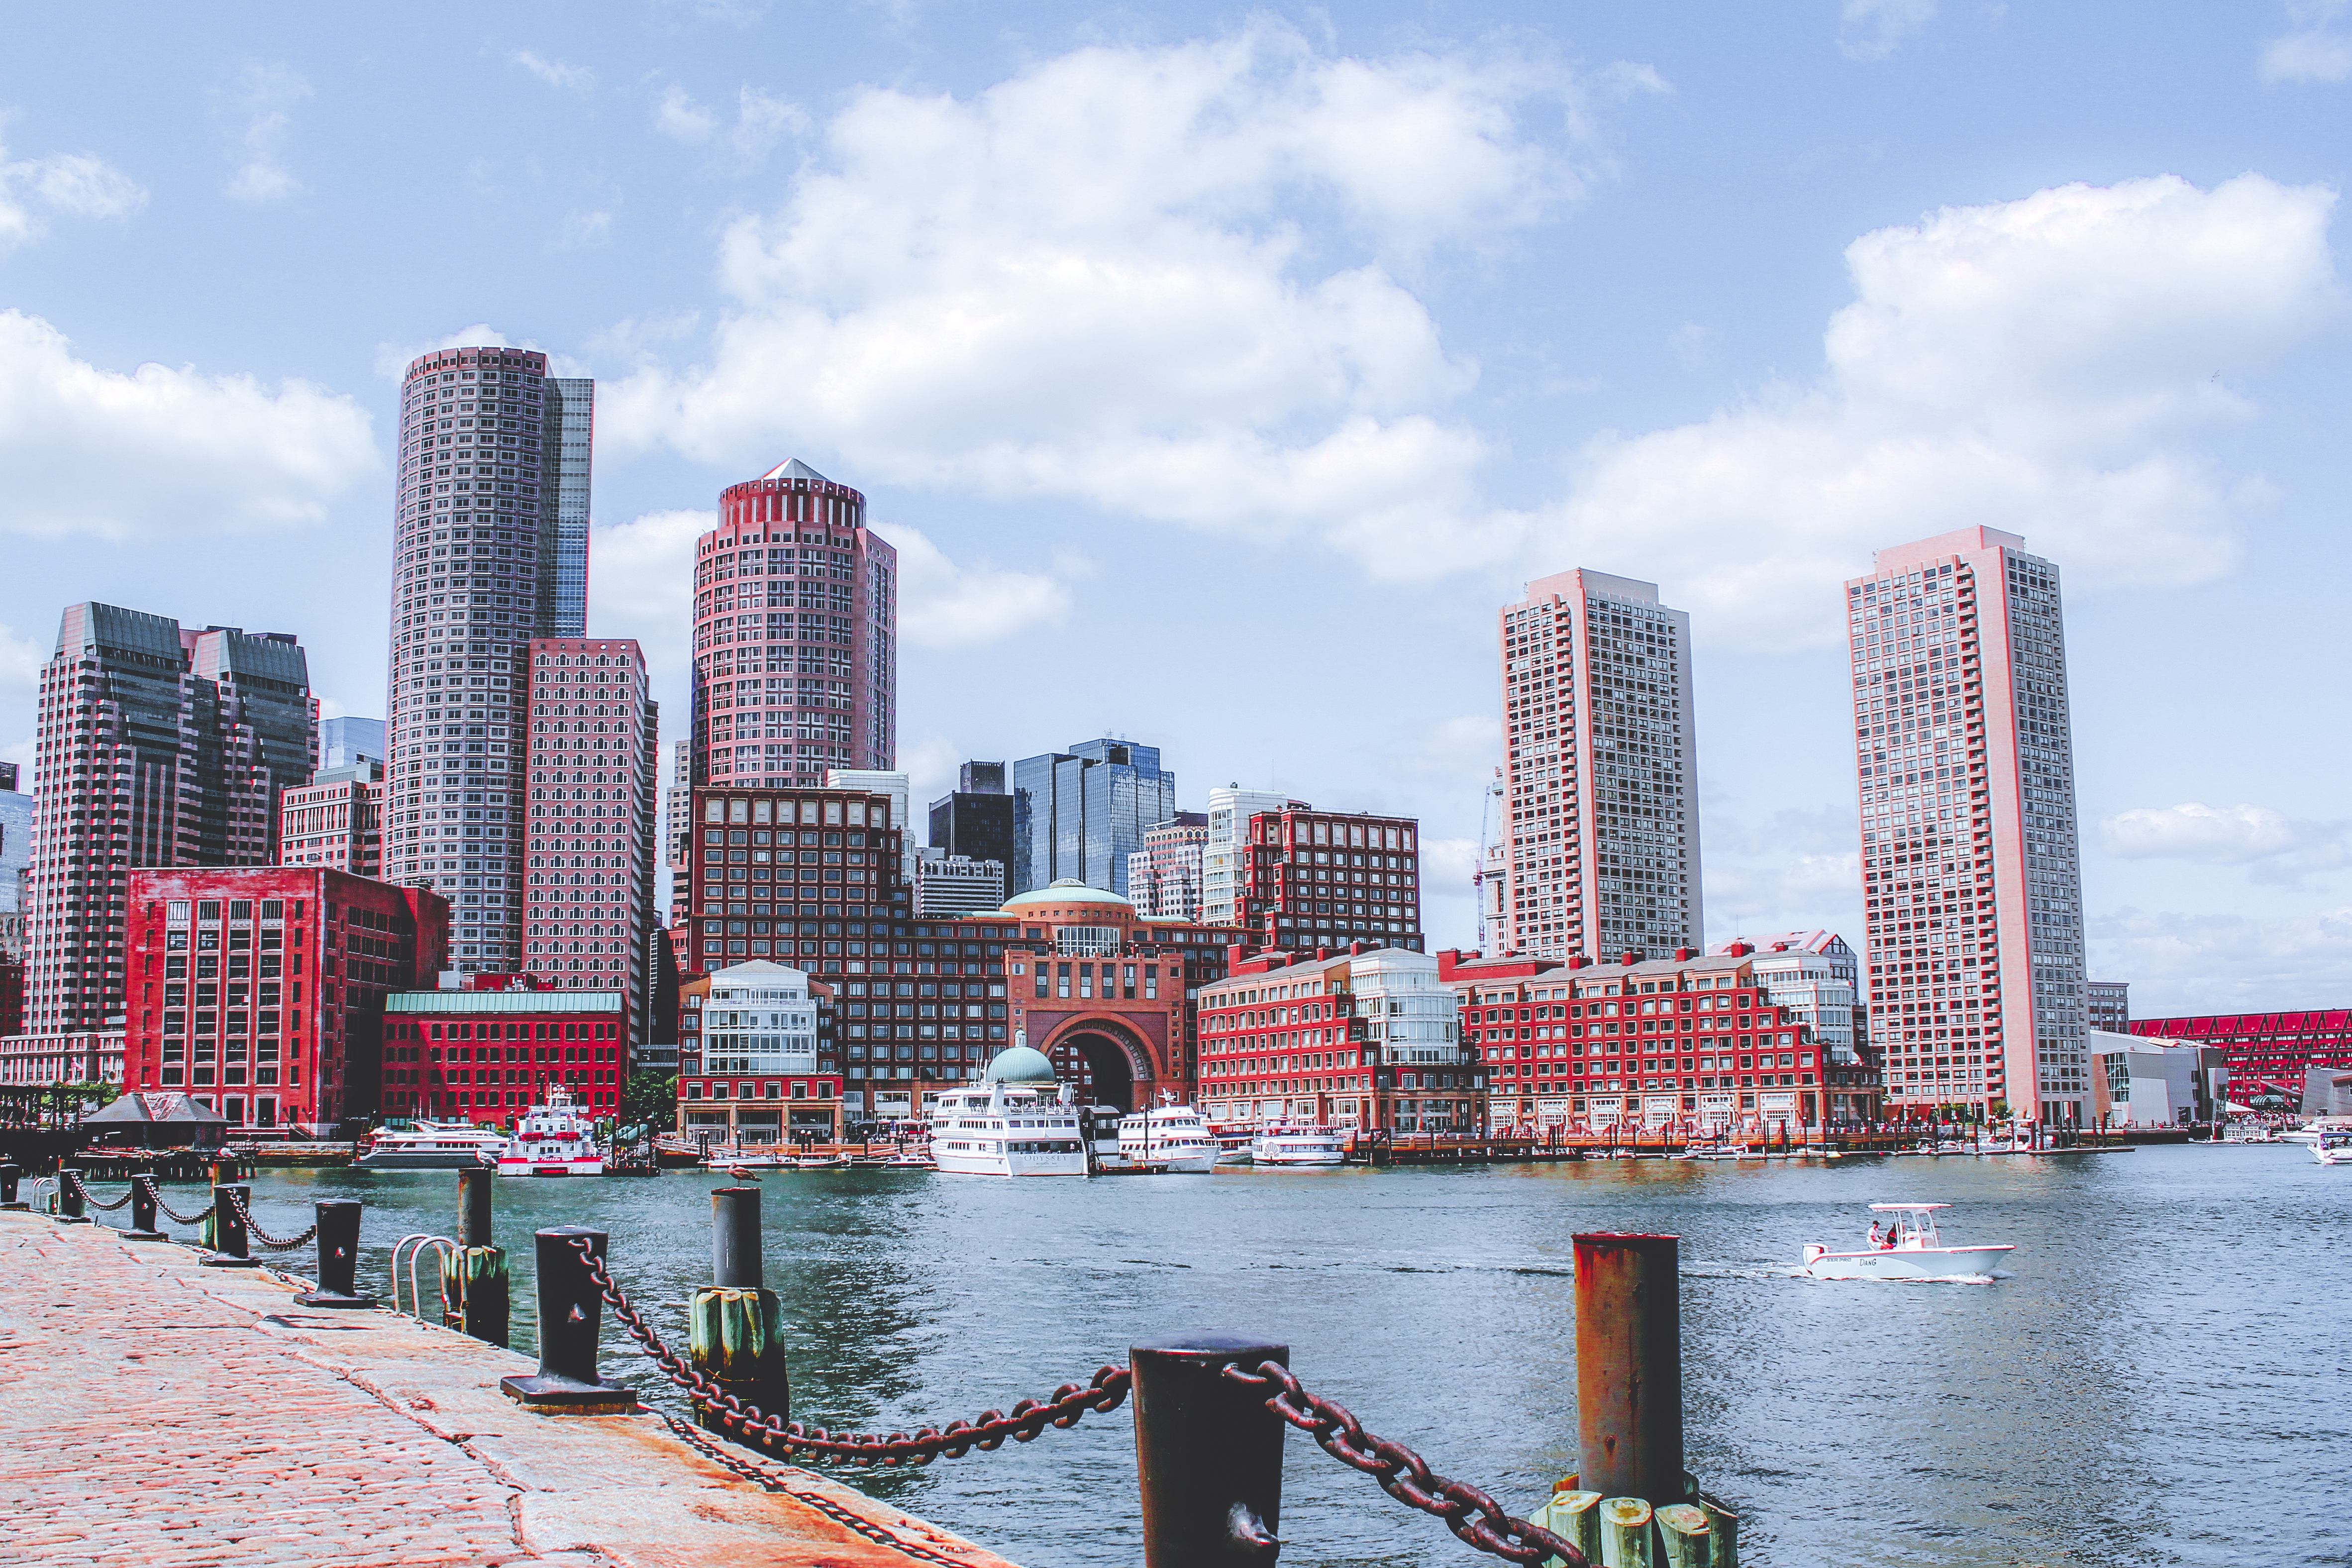
city, metropolitan area, skyline, cityscape, daytime, skyscraper, metropolis, urban area, human settlement, landmark, downtown, architecture, tower block, sky, building, waterway, real estate, reflection, mixed use, river, condominium, photography, harbor, tourism, commercial building, tower, vehicle, vacation, channel